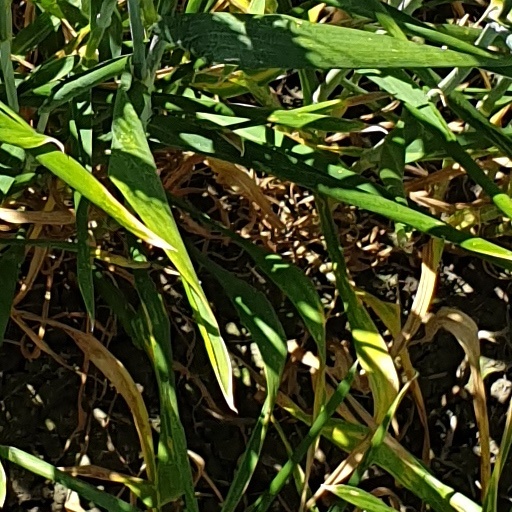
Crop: wheat